Japanese funeral

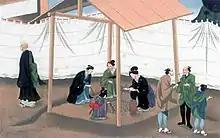
Picking the bones from the ashes, illustration from 1867

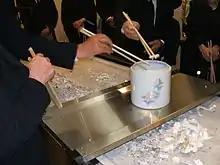
Bone-picking ceremony

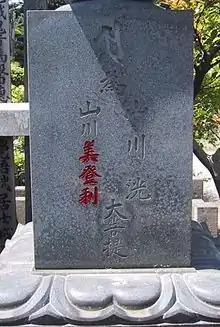
The name of a living spouse written in red

The coffin is placed on a tray in the crematorium. The family witnesses the sliding of the body into the cremation chamber. A cremation usually takes about two hours, and the family returns at a scheduled time when the cremation has been completed.